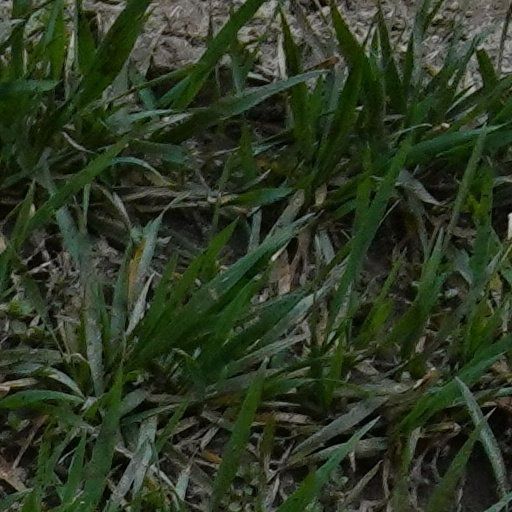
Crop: wheat